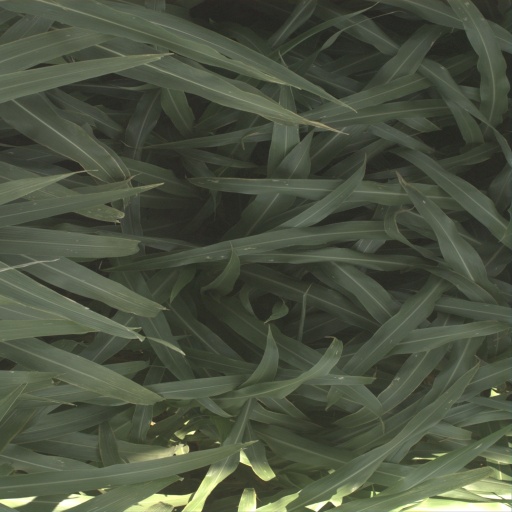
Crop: sorghum